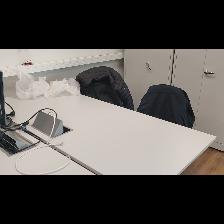
Label: NonHuman